Richard C. Sanders

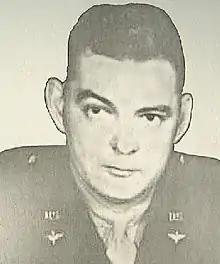
Richard C. Sanders.

Richard Condie Sanders (August 19, 1915 – September 20, 1976) was the youngest general officer in the history of the United States Air Force. Born in 1915, in Salt Lake City, Utah, he graduated from the University of Utah in 1937, with a Bachelor of Science degree, and was appointed a second lieutenant, Field Artillery Reserve on September 4, 1936, while still in college. He served on extended active duty from July 28, 1937, to June 30, 1938, and from July 5, 1938, to September 30, 1938. He then enlisted as a flying cadet on October 4, 1938, and, on completion of his training, was commissioned a second lieutenant, Air Reserve, on August 25, 1939. He was called to active duty the next day and was commissioned a second lieutenant, Air Corps, Regular Army, on July 1, 1940.